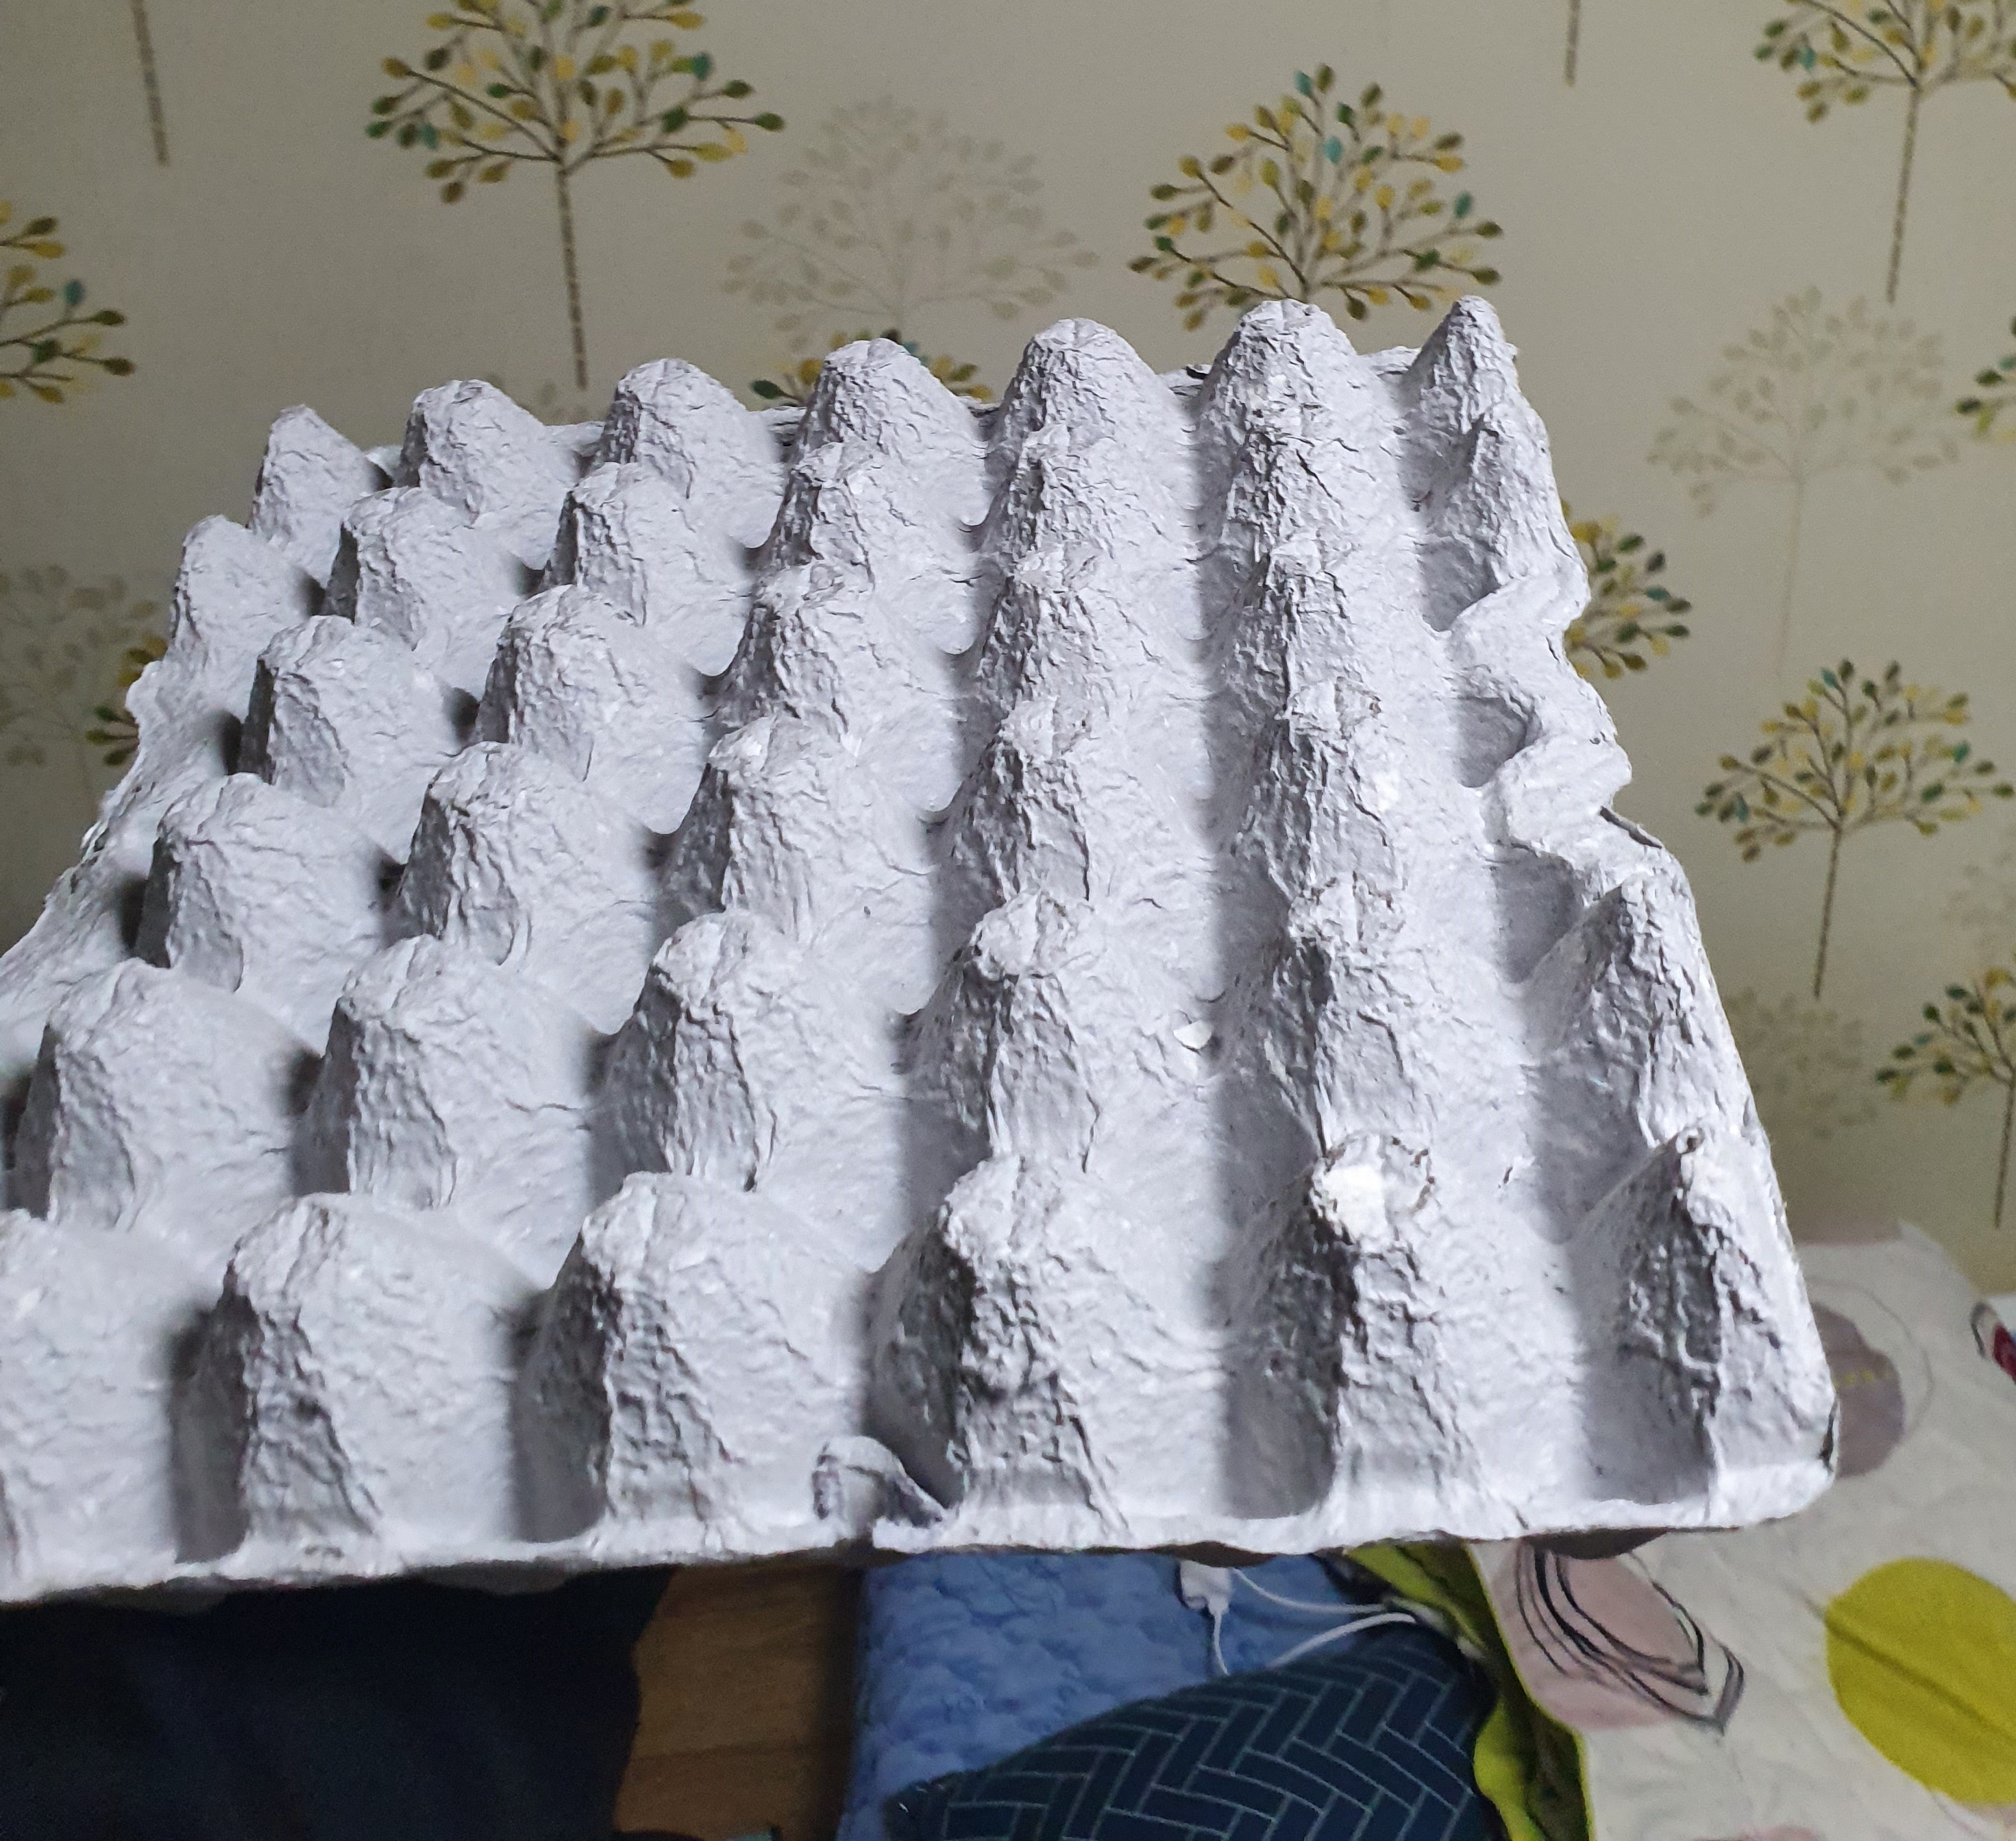
Label: cardboard